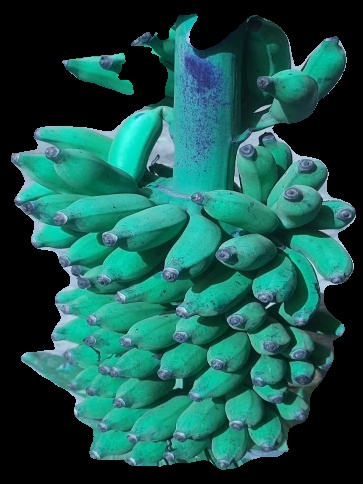
Variety: elakki-bale
Grade: grade3